I-dle

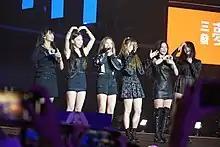
(G)I-dle at 2020 Tainan Christmas & New Year Eve Party on December 21, 2019

(G)I-dle released their debut EP "I Am" on May 2, 2018, with "Latata" serving as lead single. The video for "Latata" exceeded 5.9 million views within the first week, and the EP debuted at number 13 on the Gaon Album Chart issued on May 10. "I Am" also debuted at number seven and peaked at number five on "Billboard" World Albums chart on May 9. One week after release, "Latata" debuted at number 35 on Gaon Digital Chart on May 17. (G)I-dle received their first-ever music show win on SBS MTV's "The Show" on May 22, twenty days after their debut. On June 5, they entered "Billboard" Social 50 Chart for the first time, charting at number 36. In June, a survey carried out between thirty-five participants in the South Korean music industry named (G)I-dle to the "Next Generation of K-pop" category with 39 points overall. On August 6, the group held a small concert and recorded a flash-mob performance of "Latata" in Times Square and Washington Square Park.